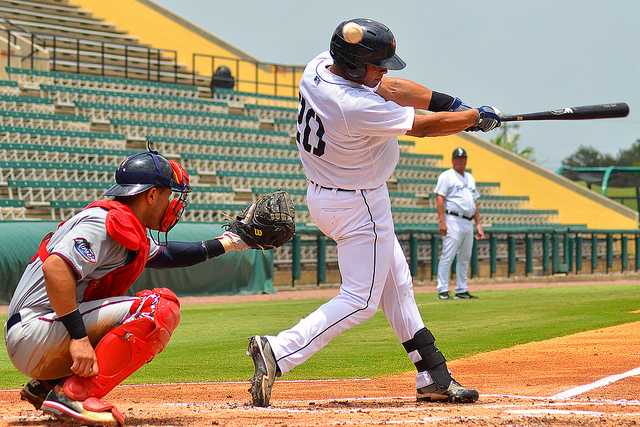
một cầu thủ đánh bóng đang xoay người để đánh bóng